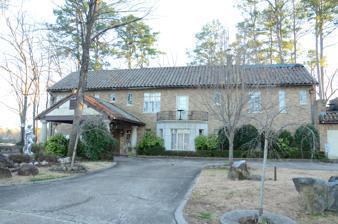
Building: Van Lyell House
Country: United States of America
Year built: 1931
Historic house in Arkansas, United States United States historic place Van Lyell House U.S. National Register of Historic Places Show map of Arkansas Show map of the United States Location 130 Van Lyell Terrace, Hot Springs, Arkansas Coordinates 34°26′18″N 93°5′5″W / 34.43833°N 93.08472°W / 34.43833; -93.08472 Area 2.7 acres (1.1 ha) Built 1931 ( 1931 ) Architect McDaniel, Granger Architectural style Mission/spanish Revival NRHP reference No. 04000504 Added to NRHP August 31, 2004 The Van Lyell House , now the centerpiece of the Hamilton House Estate bed and breakfast, is a historic house at 130 Van Lyell Terrace in Hot Springs, Arkansas .  It is a two-story buff brick structure, built with Mediterranean styling.  It was built in 1931, at about the same time that Carpenter Dam was under construction, impounding Lake Hamilton on whose shores it stands.  It was built by Van Lyell, owner of the Hot Springs Coca-Cola franchise. The house was listed on the National Register of Historic Places in 2004. See also National Register of Historic Places listings in Garland County, Arkansas References